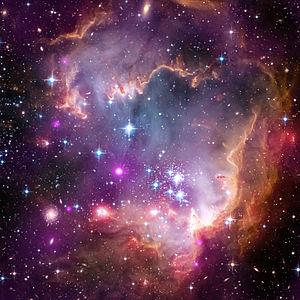
NGC 602 est un jeune amas ouvert d'étoiles âgé d'environ 5 millions d'années. Il a été découvert par l'astronome australien James Dunlop le 1ᵉʳ août 1826.